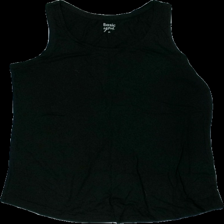
View: front
Type: Tank top
Category: Ladies
Brand: Not in the list
Brand text on label: Basic You
Colors: Black
Material: 52% polyester, 48% cotton
Cut: Regular, C-collar
Size: M
Season: All
Price range: <50
Recommended usage: Export